Italy–United States relations

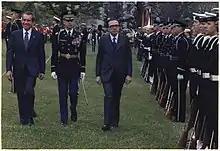
Prime Minister Giulio Andreotti with President Richard Nixon in 1973

Italy and the United States enjoy warm and friendly relations. The United States has had diplomatic representation in the nation of Italy and its predecessor nations, the Kingdom of Sardinia and then the Kingdom of Italy, since 1840. However, in 1891 the Italian government severed diplomatic relations and briefly contemplated war against the US as a response to the unresolved case of the lynching of eleven Italians in New Orleans, Louisiana, and there was a break in relations from 1941 to 1943, while Italy and the United States were at war.